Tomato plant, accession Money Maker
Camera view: tilt-top (135 deg); turntable rotation: 120 degrees
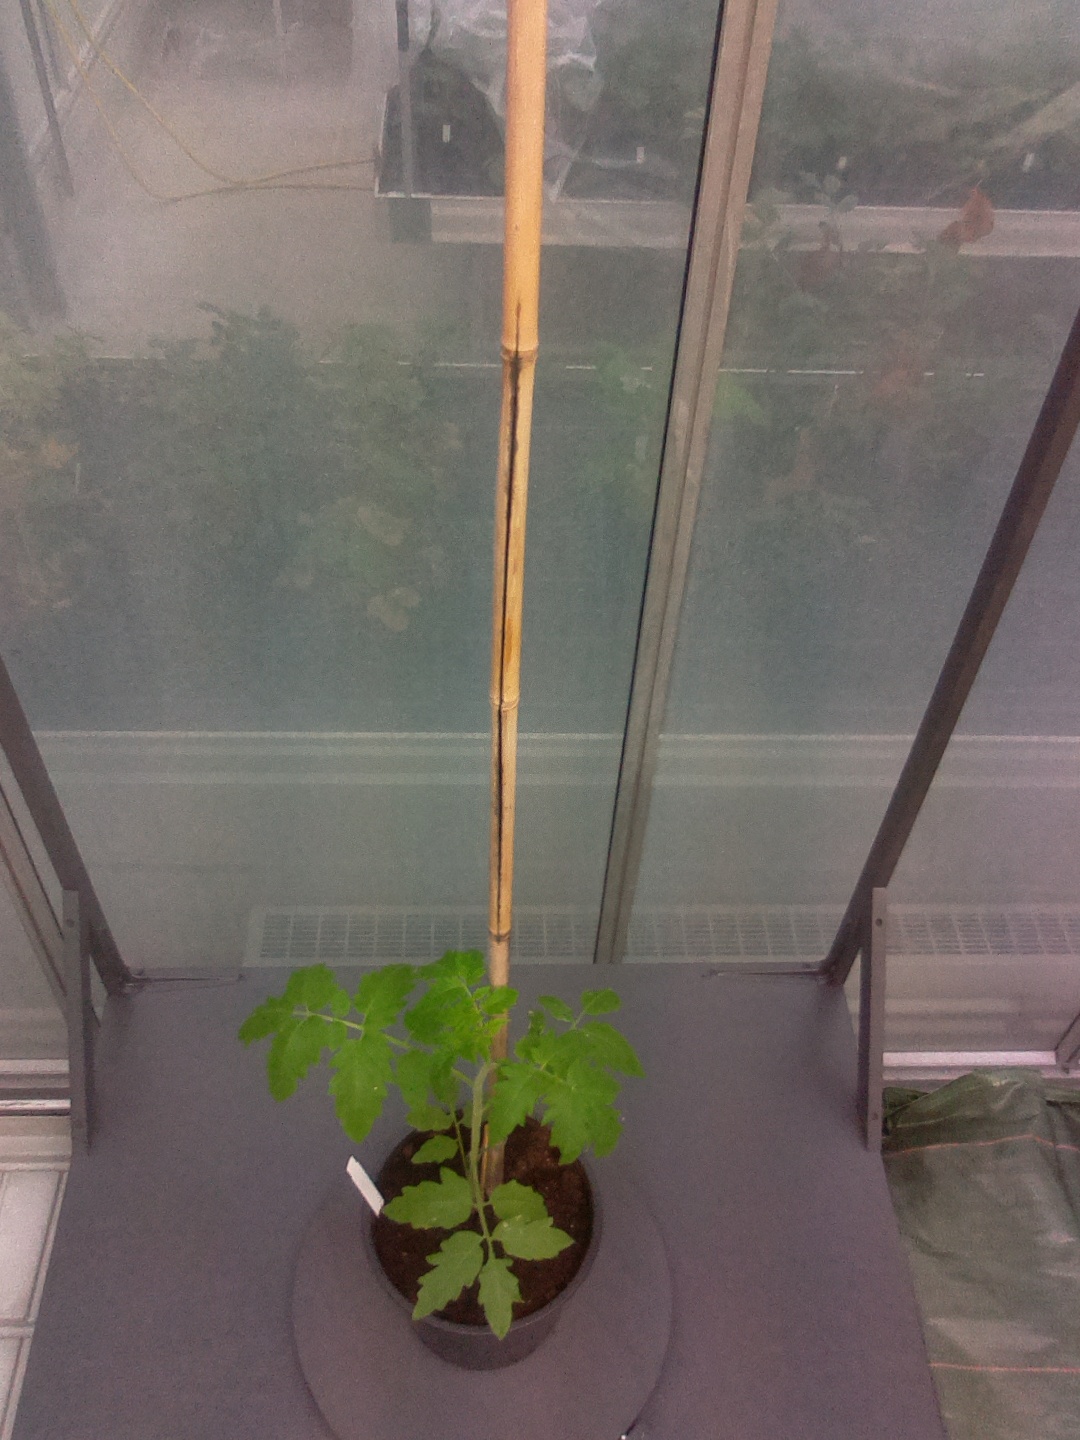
BBCH growth stage 13: 6 of true leaves visible